Haras National de Lamballe

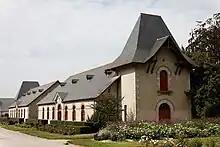
Administrative buildings of the Haras National de Lamballe, located in stable No. 1, seen from the west entrance

The Haras National de Lamballe is one of the cradles of the Breton horse breed, formerly known as the Norfolk-Breton. The archives of this stud, from 1864 to 2016, occupied 252 linear meters, but only 49 linear meters have been preserved following archiving work completed in October 2018.